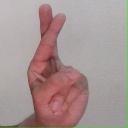
अक्षर: र